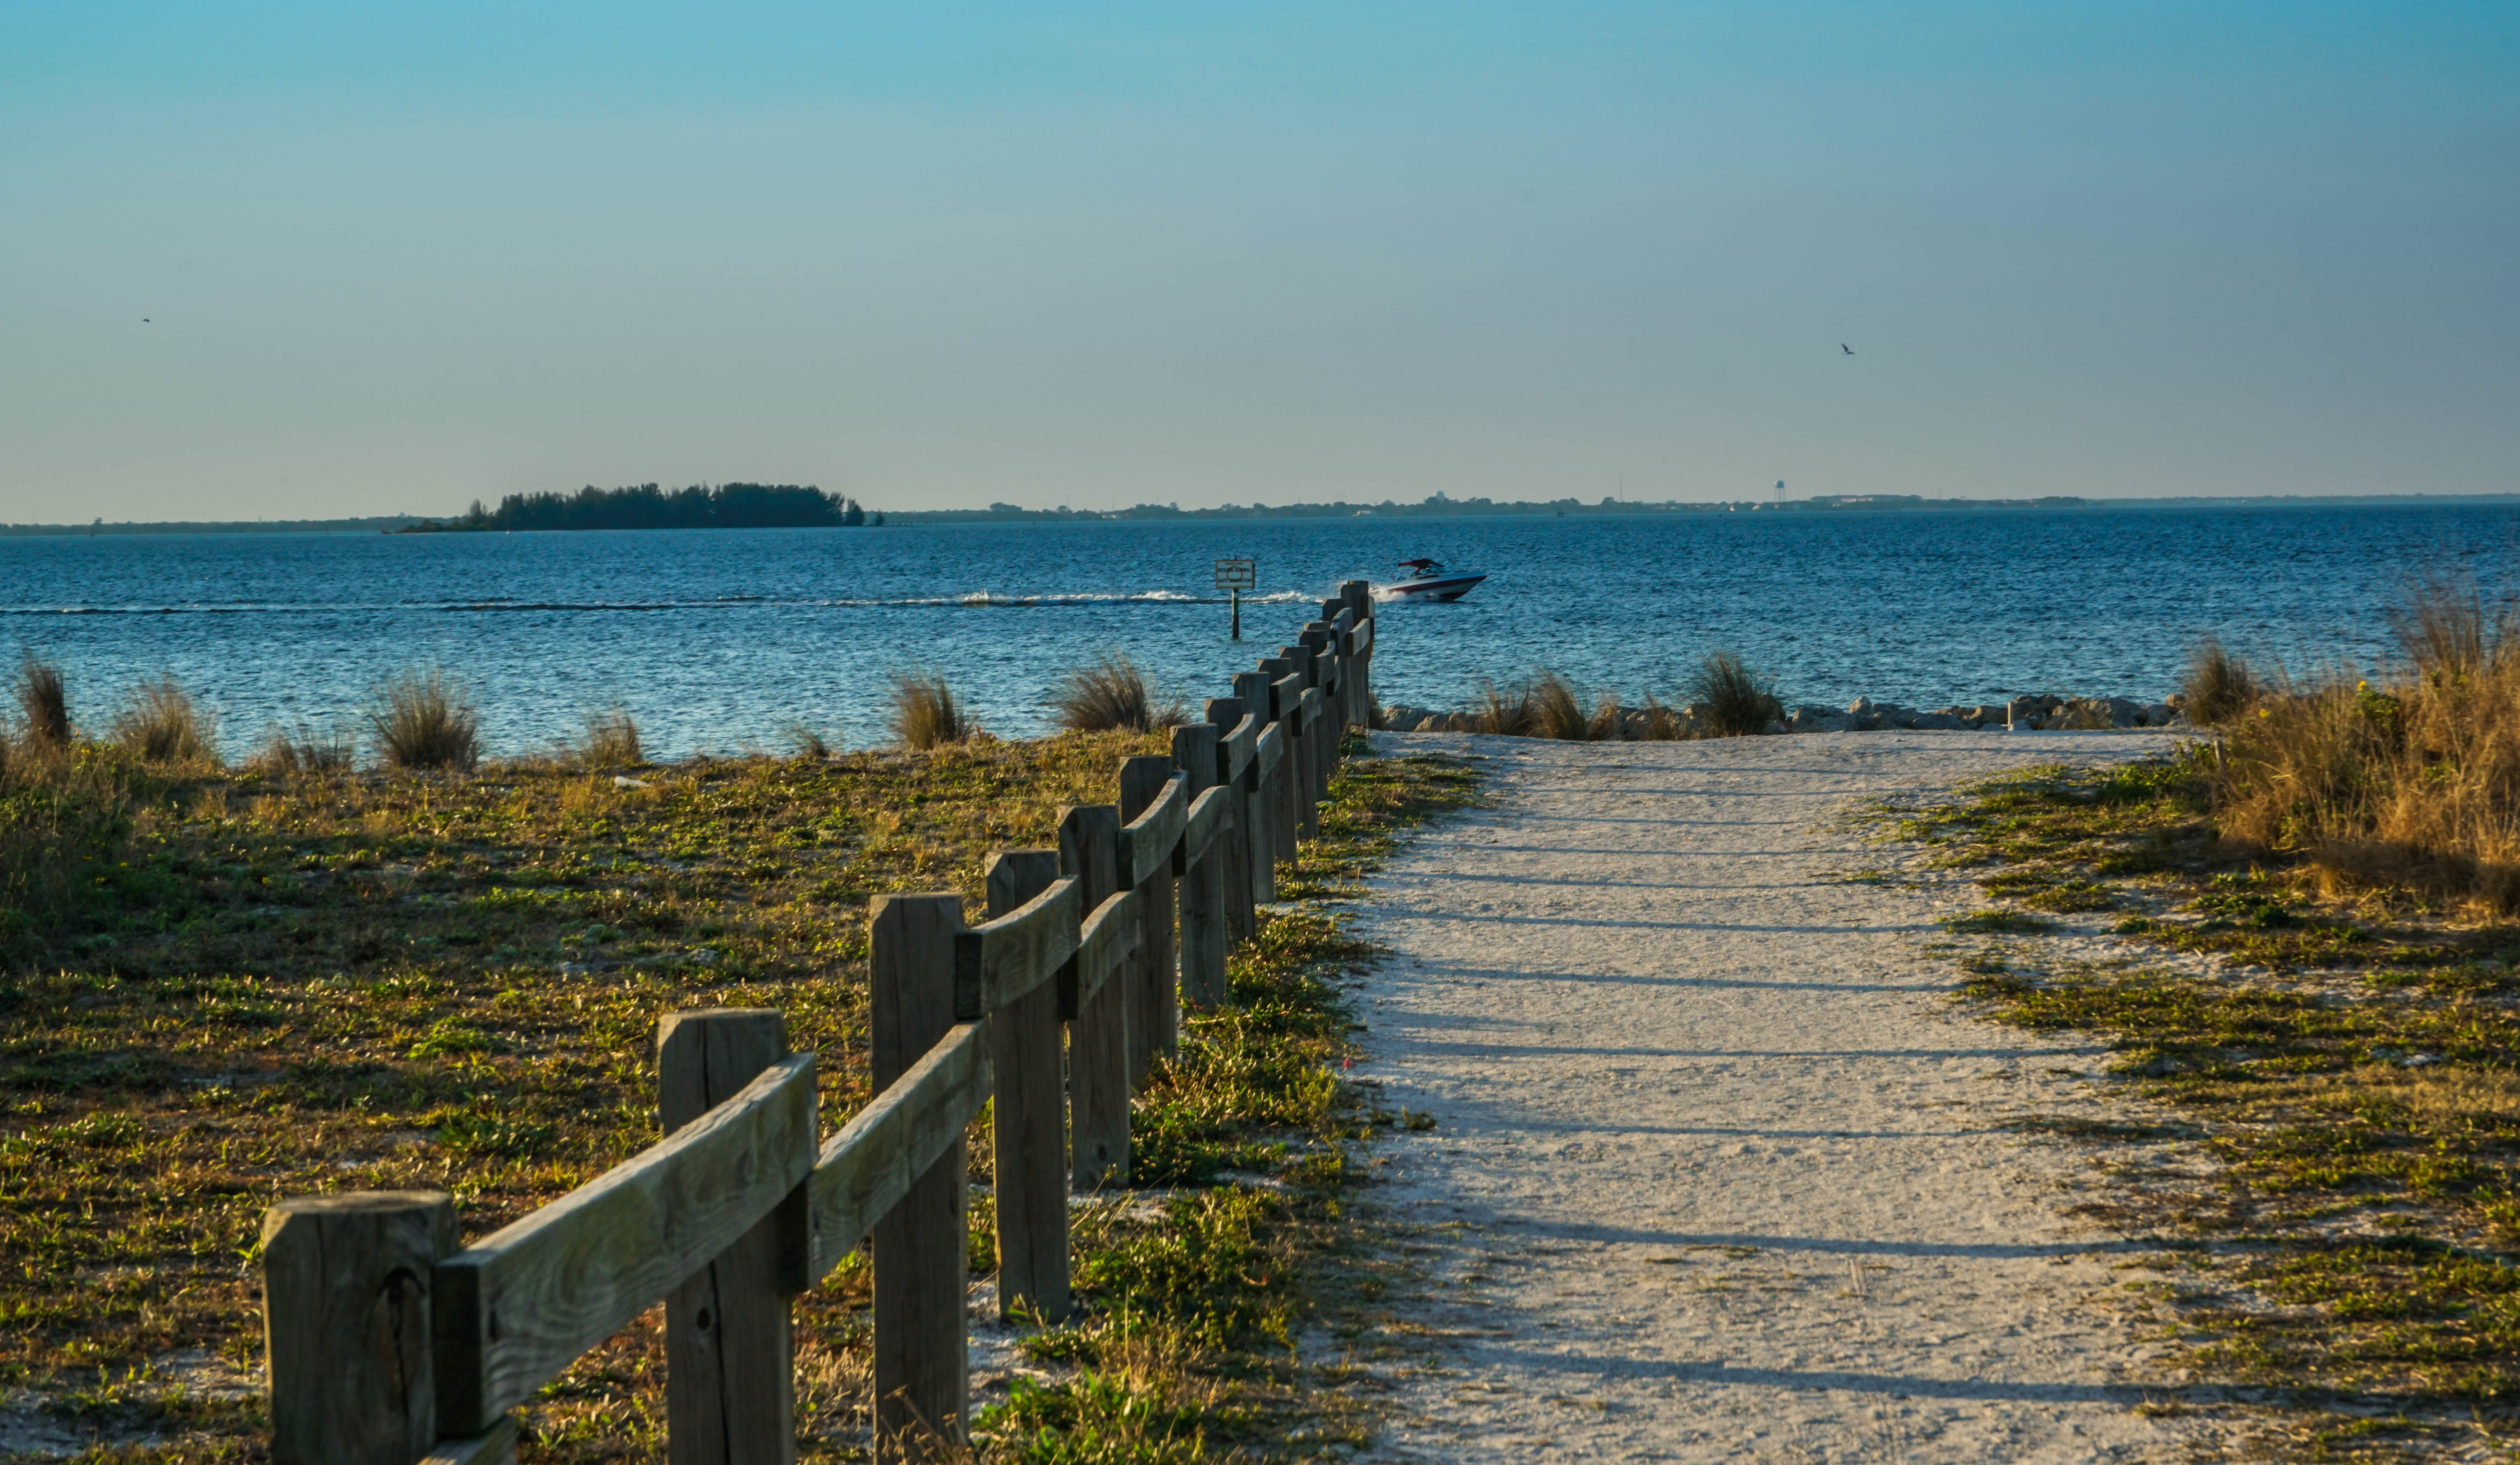
beach, landscape, sea, coast, tree, water, nature, grass, sand, ocean, horizon, fence, boardwalk, sunset, boat, morning, shore, lake, walkway, vacation, travel, evening, reflection, bay, tourism, waterway, body of water, gulf, habitat, florida, florida beach